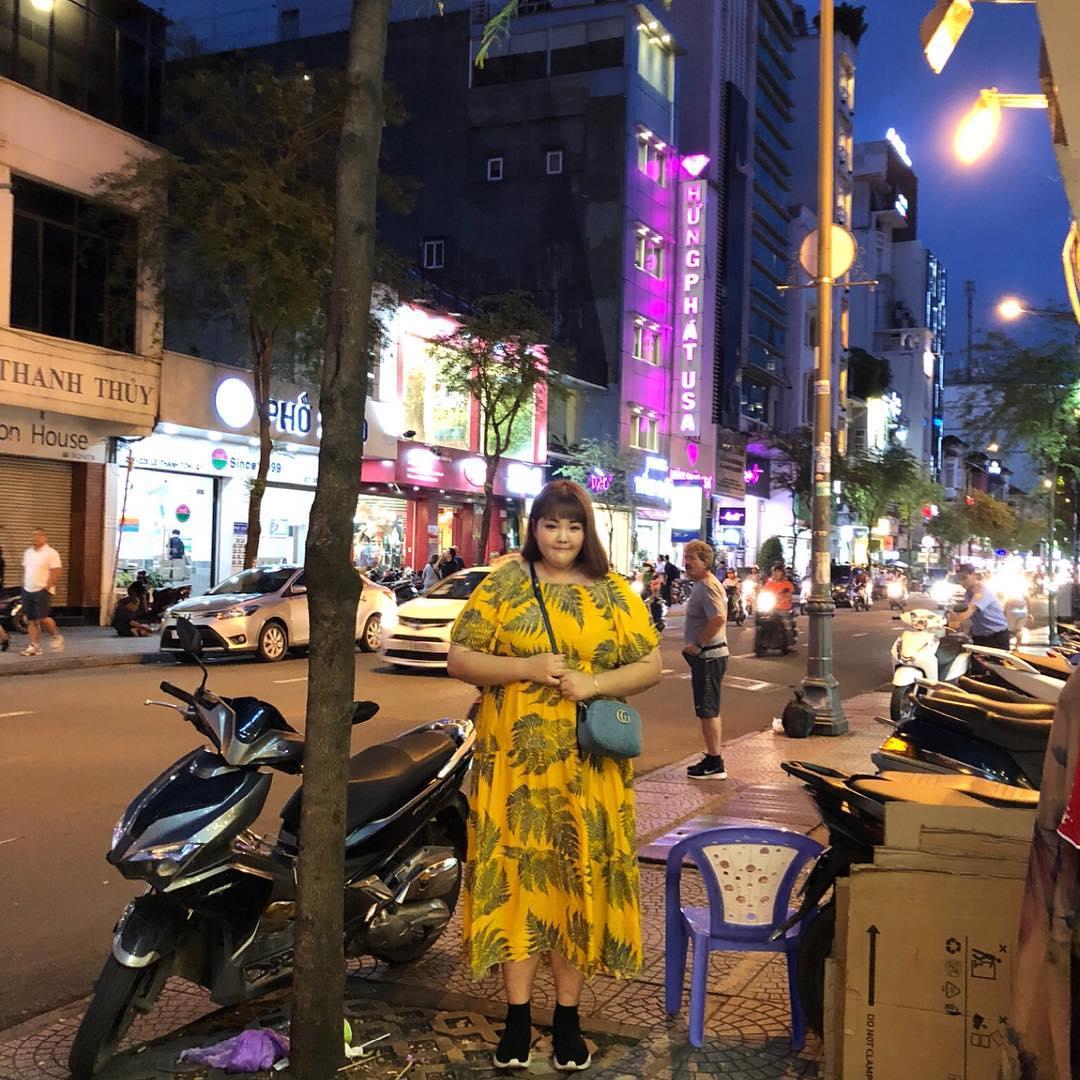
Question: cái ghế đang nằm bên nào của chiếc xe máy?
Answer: bên phải